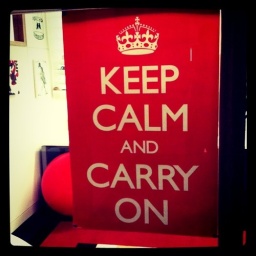
A great poster in the office window of my workmate Ros.